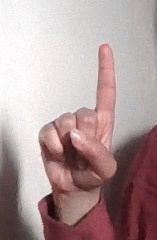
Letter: bb